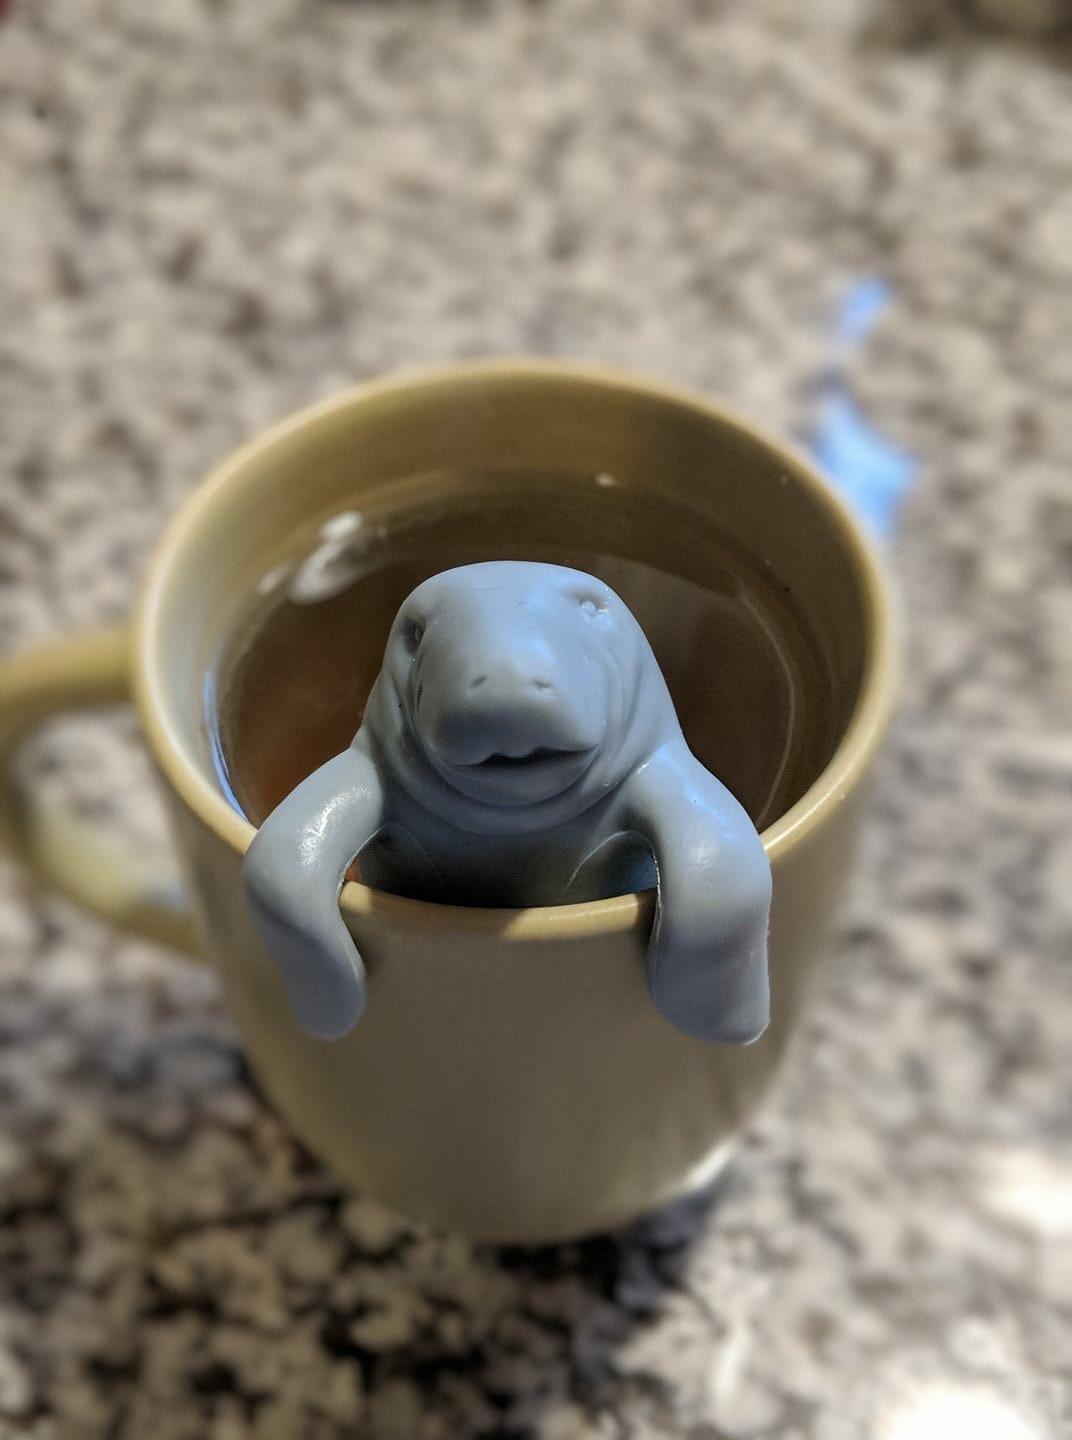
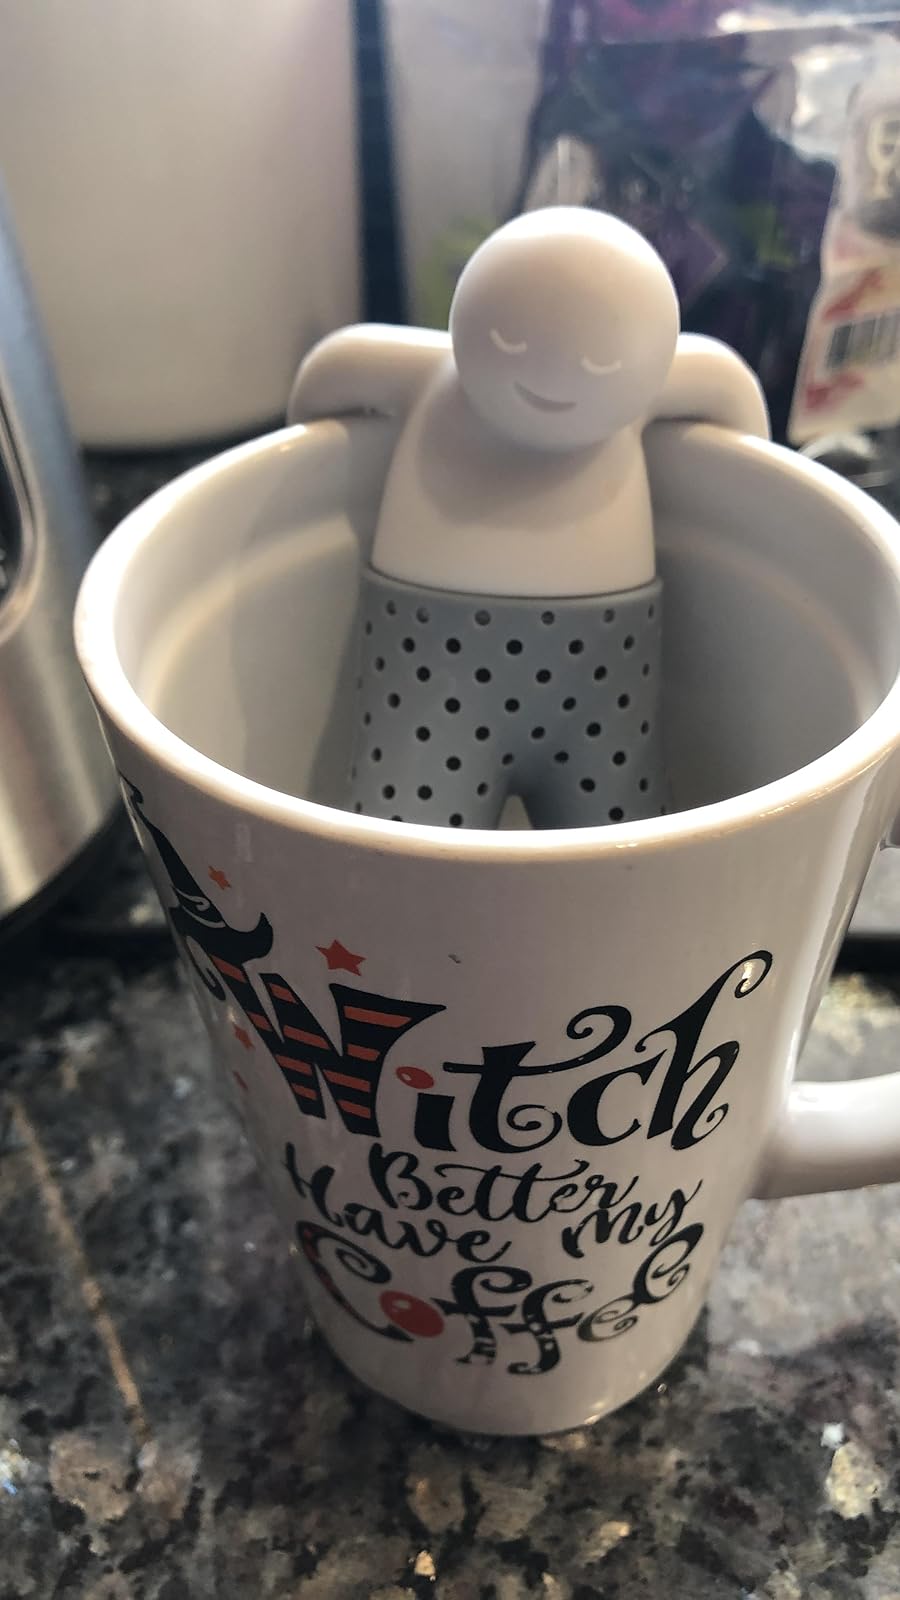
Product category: items_tea
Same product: no